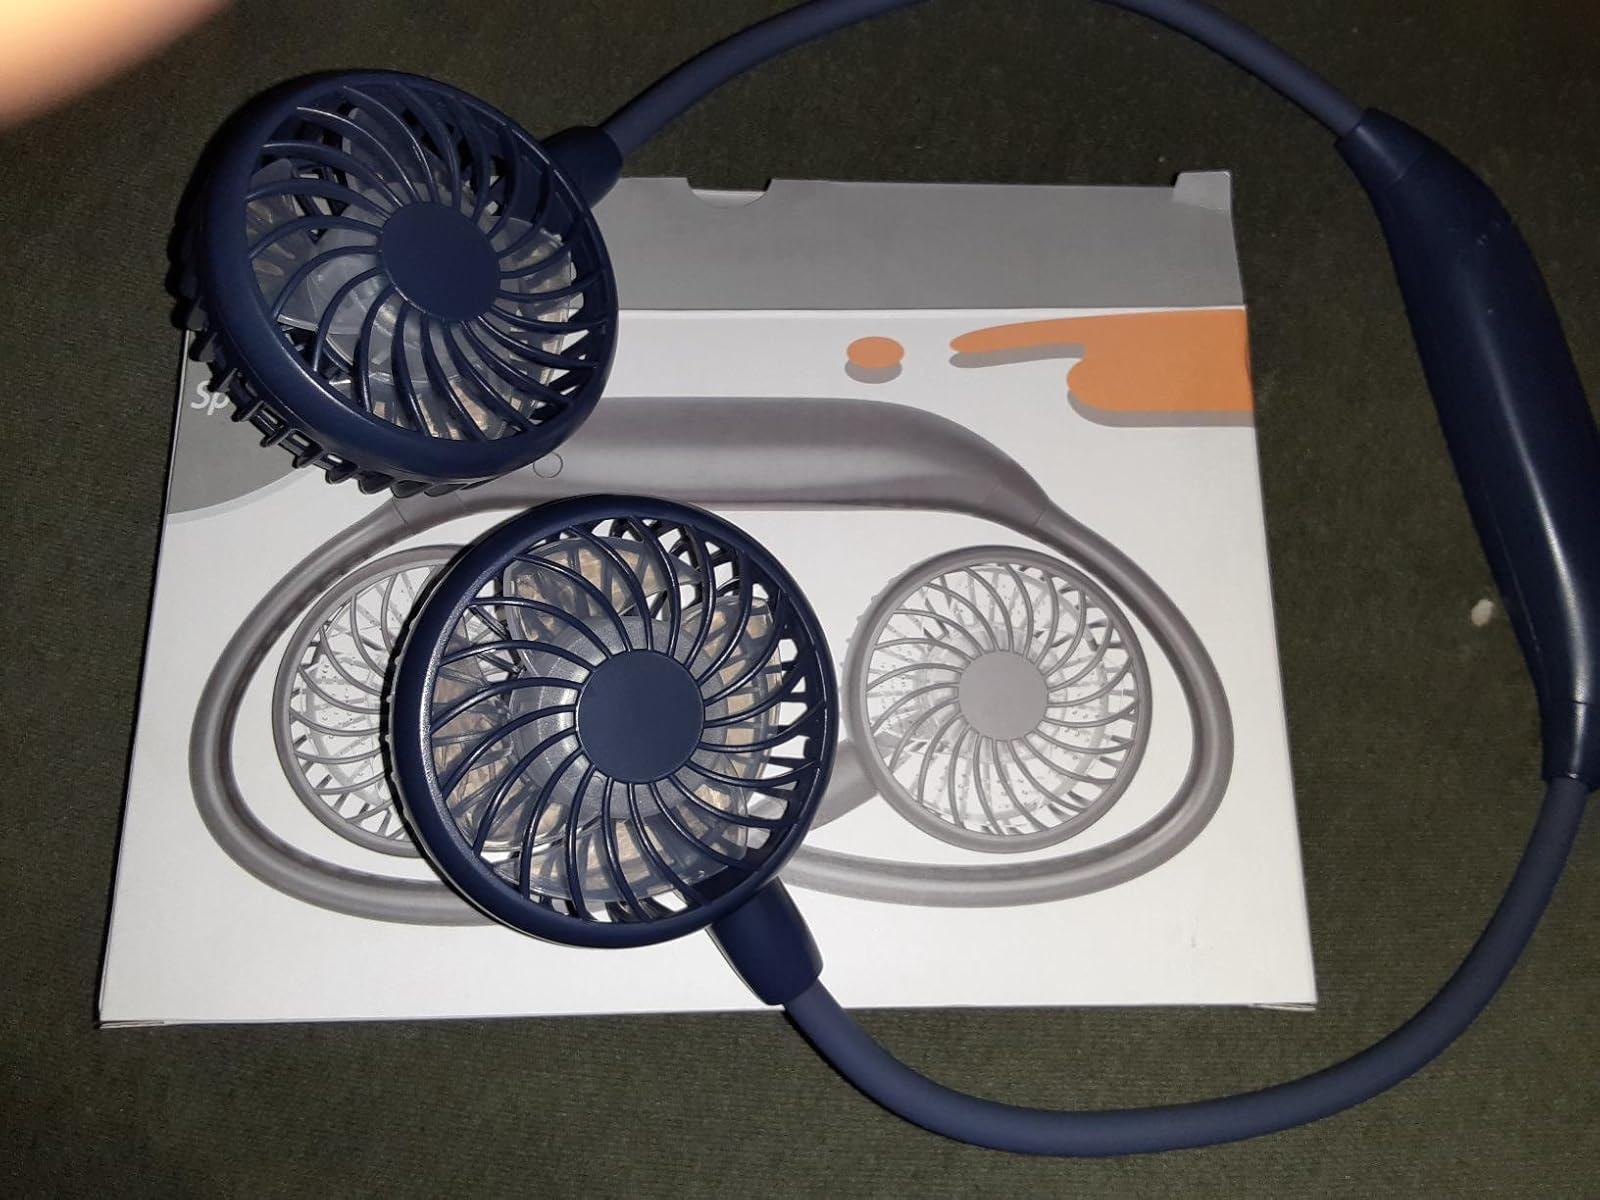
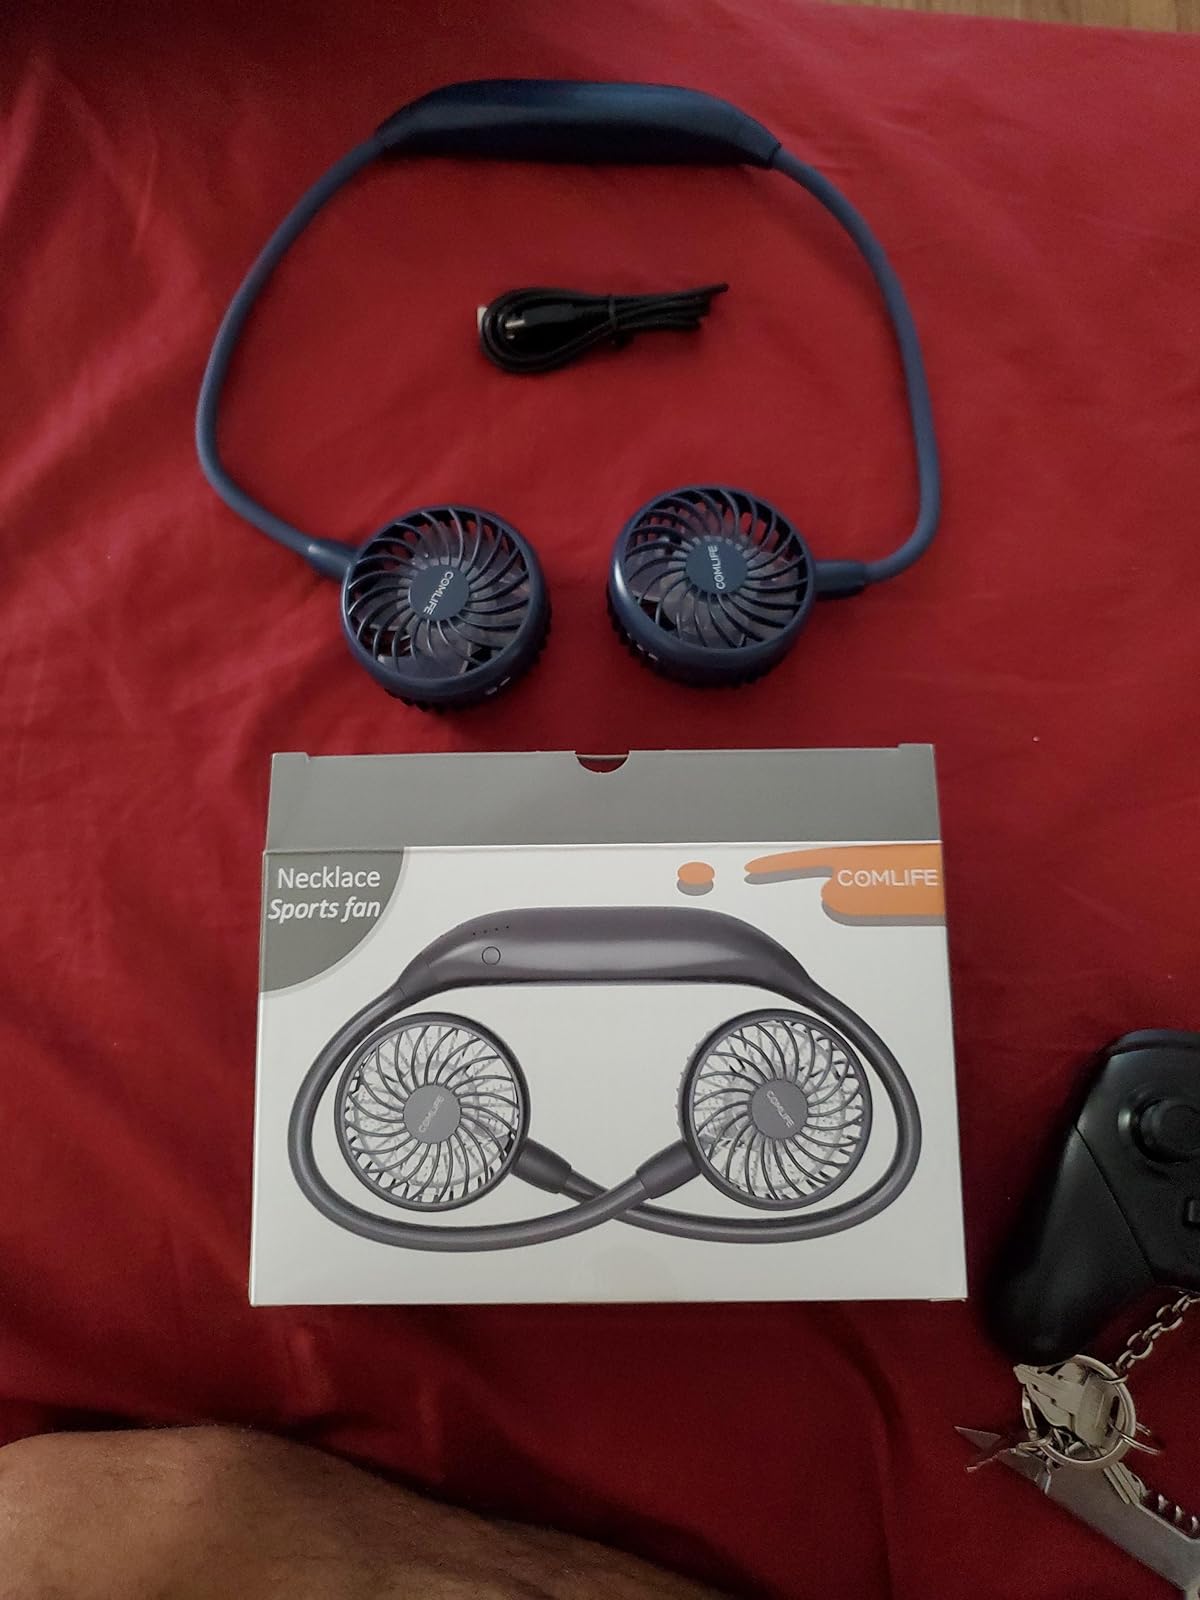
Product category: fan
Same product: yes